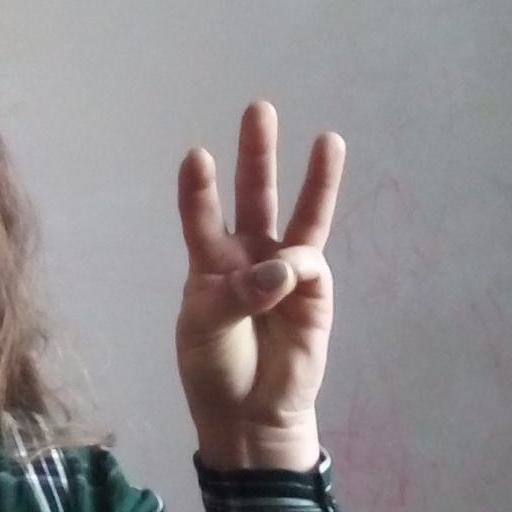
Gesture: three